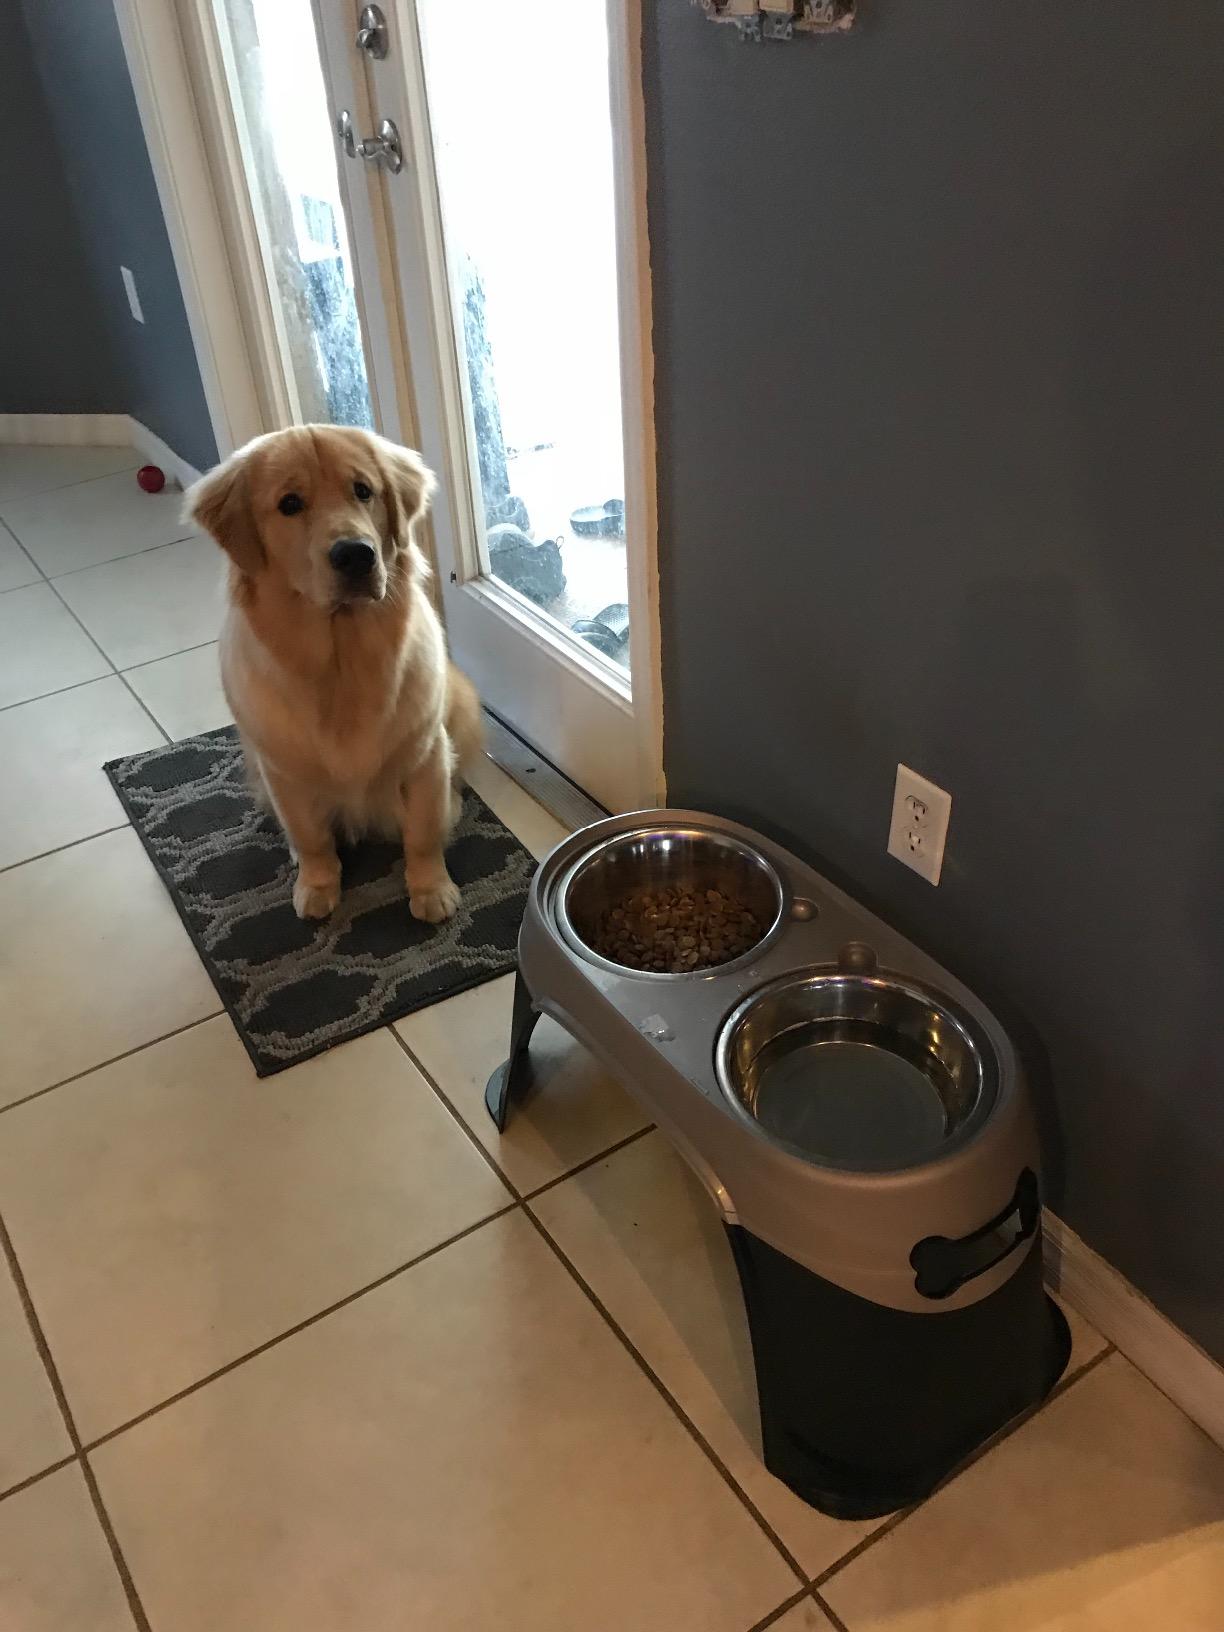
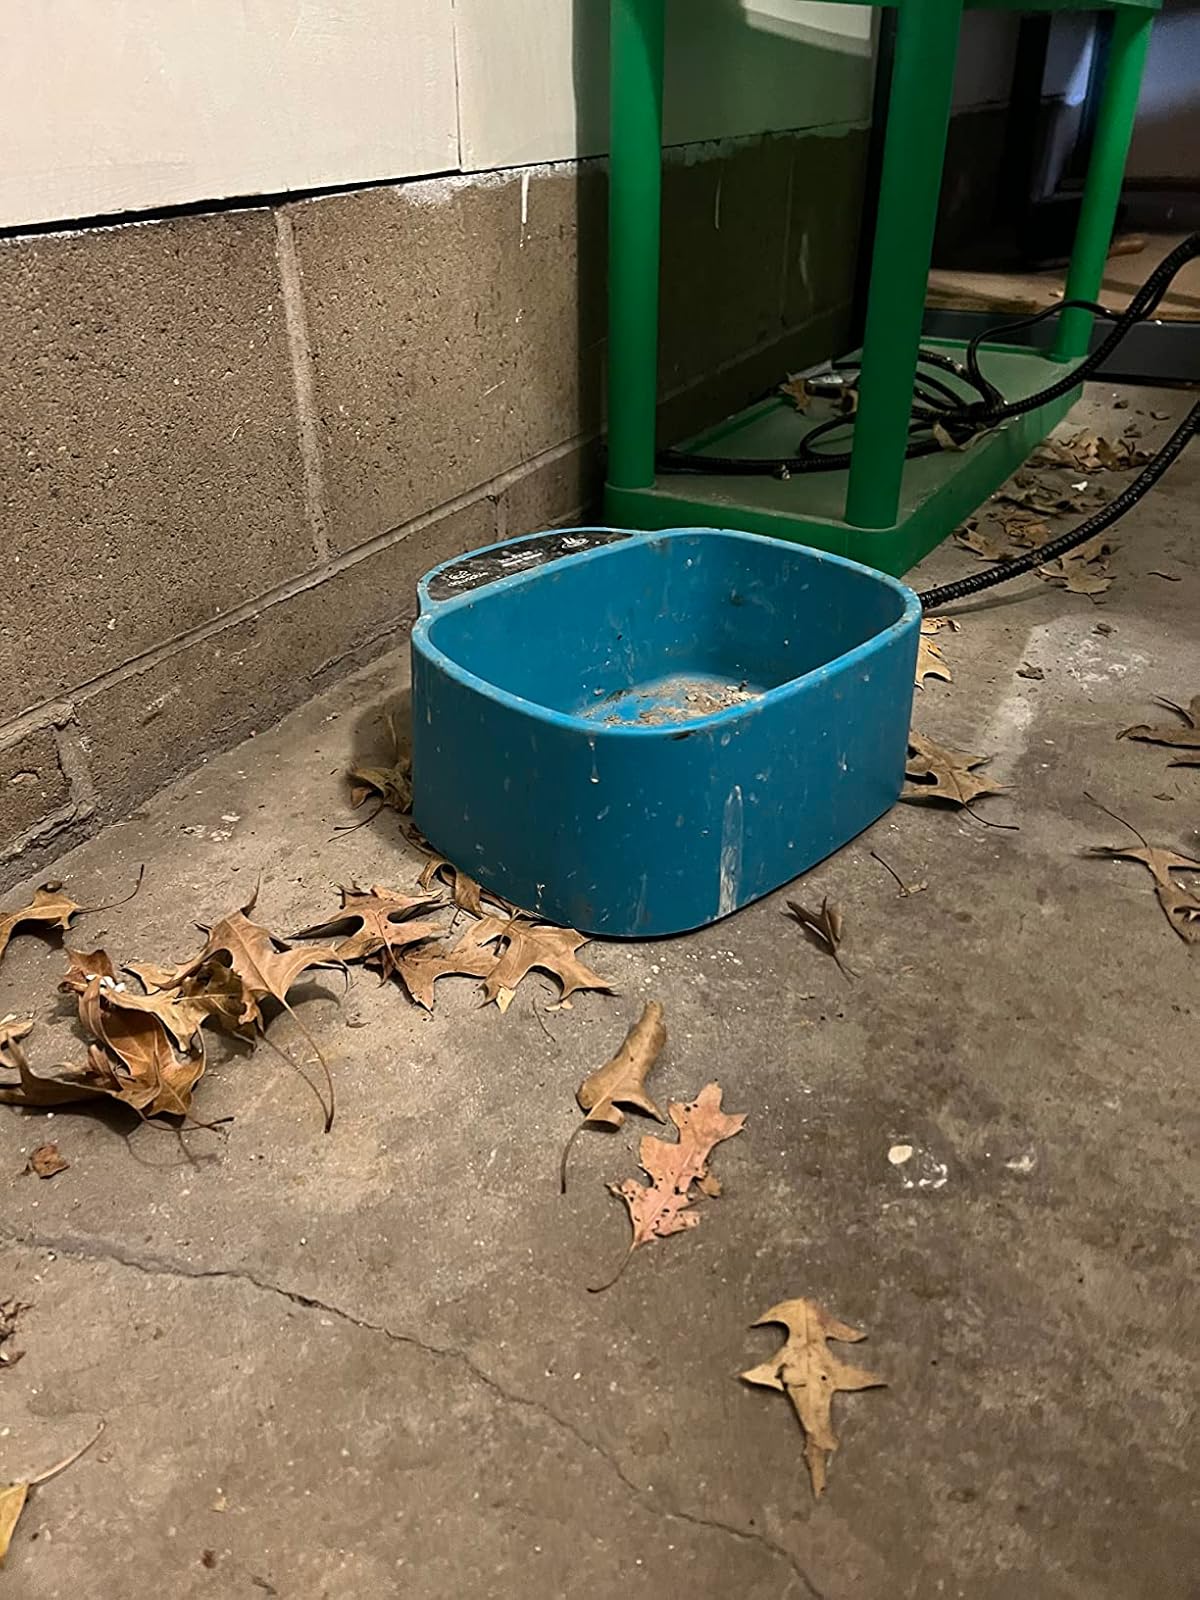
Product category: items_bowl
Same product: no